TMS320

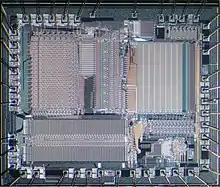
Die of the General Instrument DSP32010

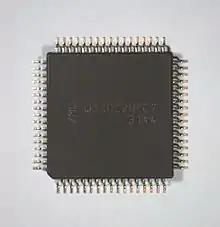
ZMD U320C20FC

General Instrument manufactured the TMS32010 as a second source.